Peter LaBarbera

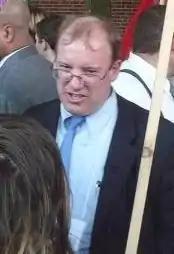
Peter LaBarbera

Peter LaBarbera (born 1963) is an American social conservative activist and the president of the anti-gay organization Americans for Truth about Homosexuality (AFTAH).